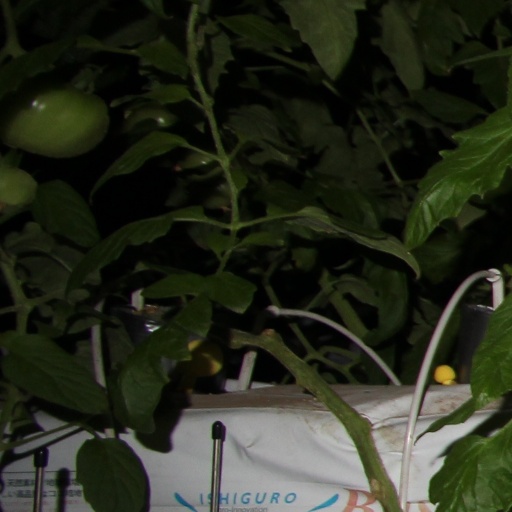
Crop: tomato